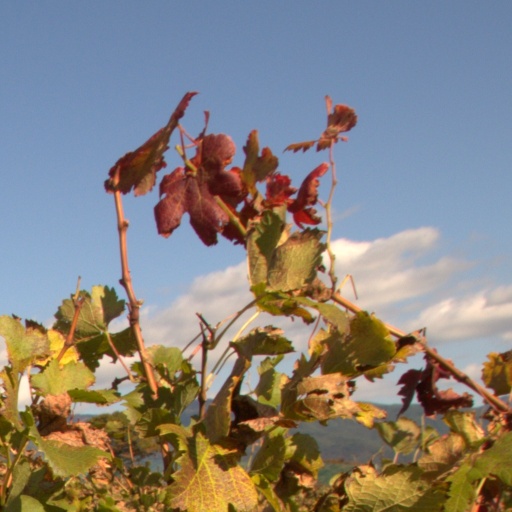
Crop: grape